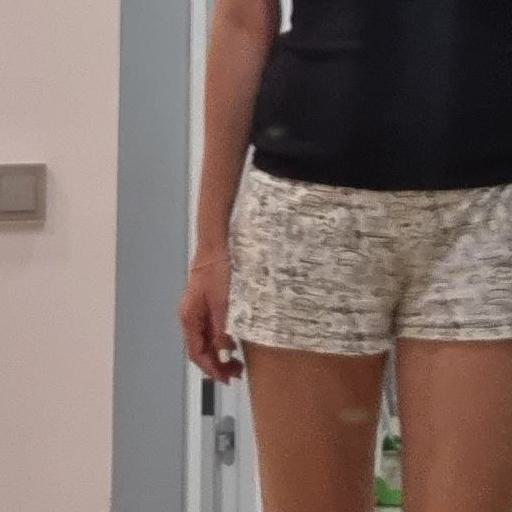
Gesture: no_gesture